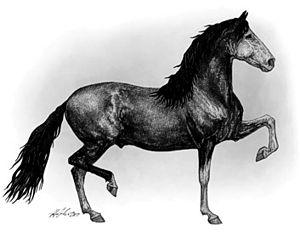
Le Paso du Costa Rica, ou caballo Costarricense de Paso est une race de chevaux de selle originaire du Costa Rica et répandue dans toute l'Amérique centrale. Ce cheval a la particularité, comme certaines races américaines, de posséder des allures supplémentaires.